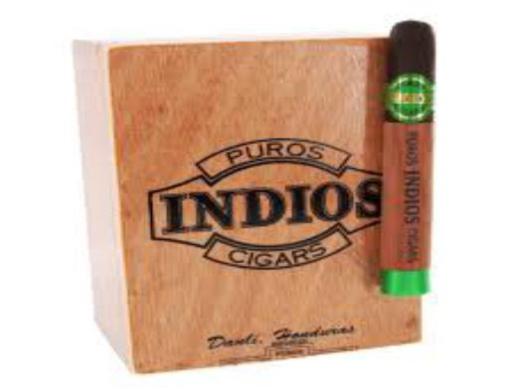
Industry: Necessities